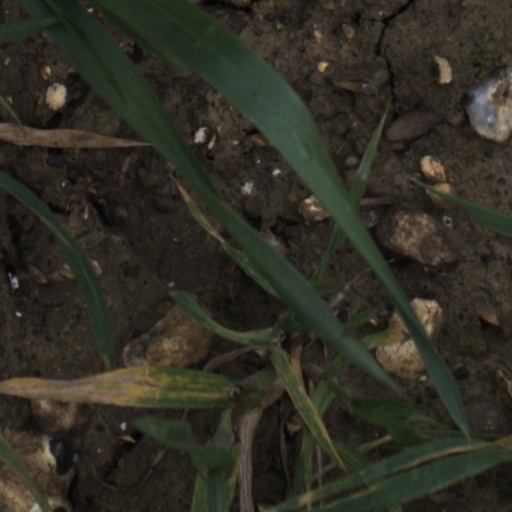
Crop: wheat